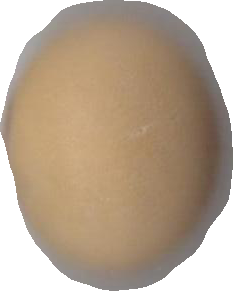
Variety: Grobogan